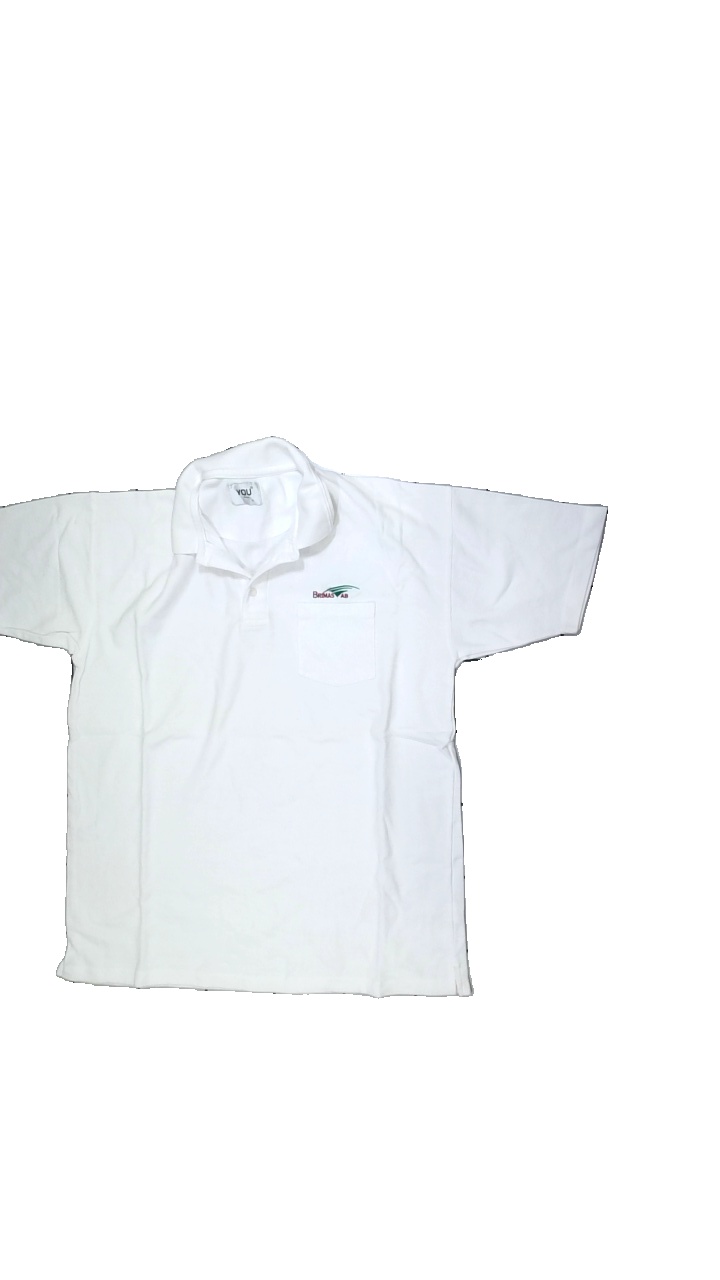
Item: T-shirt (Men)
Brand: Basic You
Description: White t-shirt with collar and emroidered logo
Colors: White
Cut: Regular
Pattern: Embroidered
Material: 65% Cotton 35% Polyester
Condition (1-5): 5
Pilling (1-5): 5
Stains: Major
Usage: Reuse
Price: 50-100